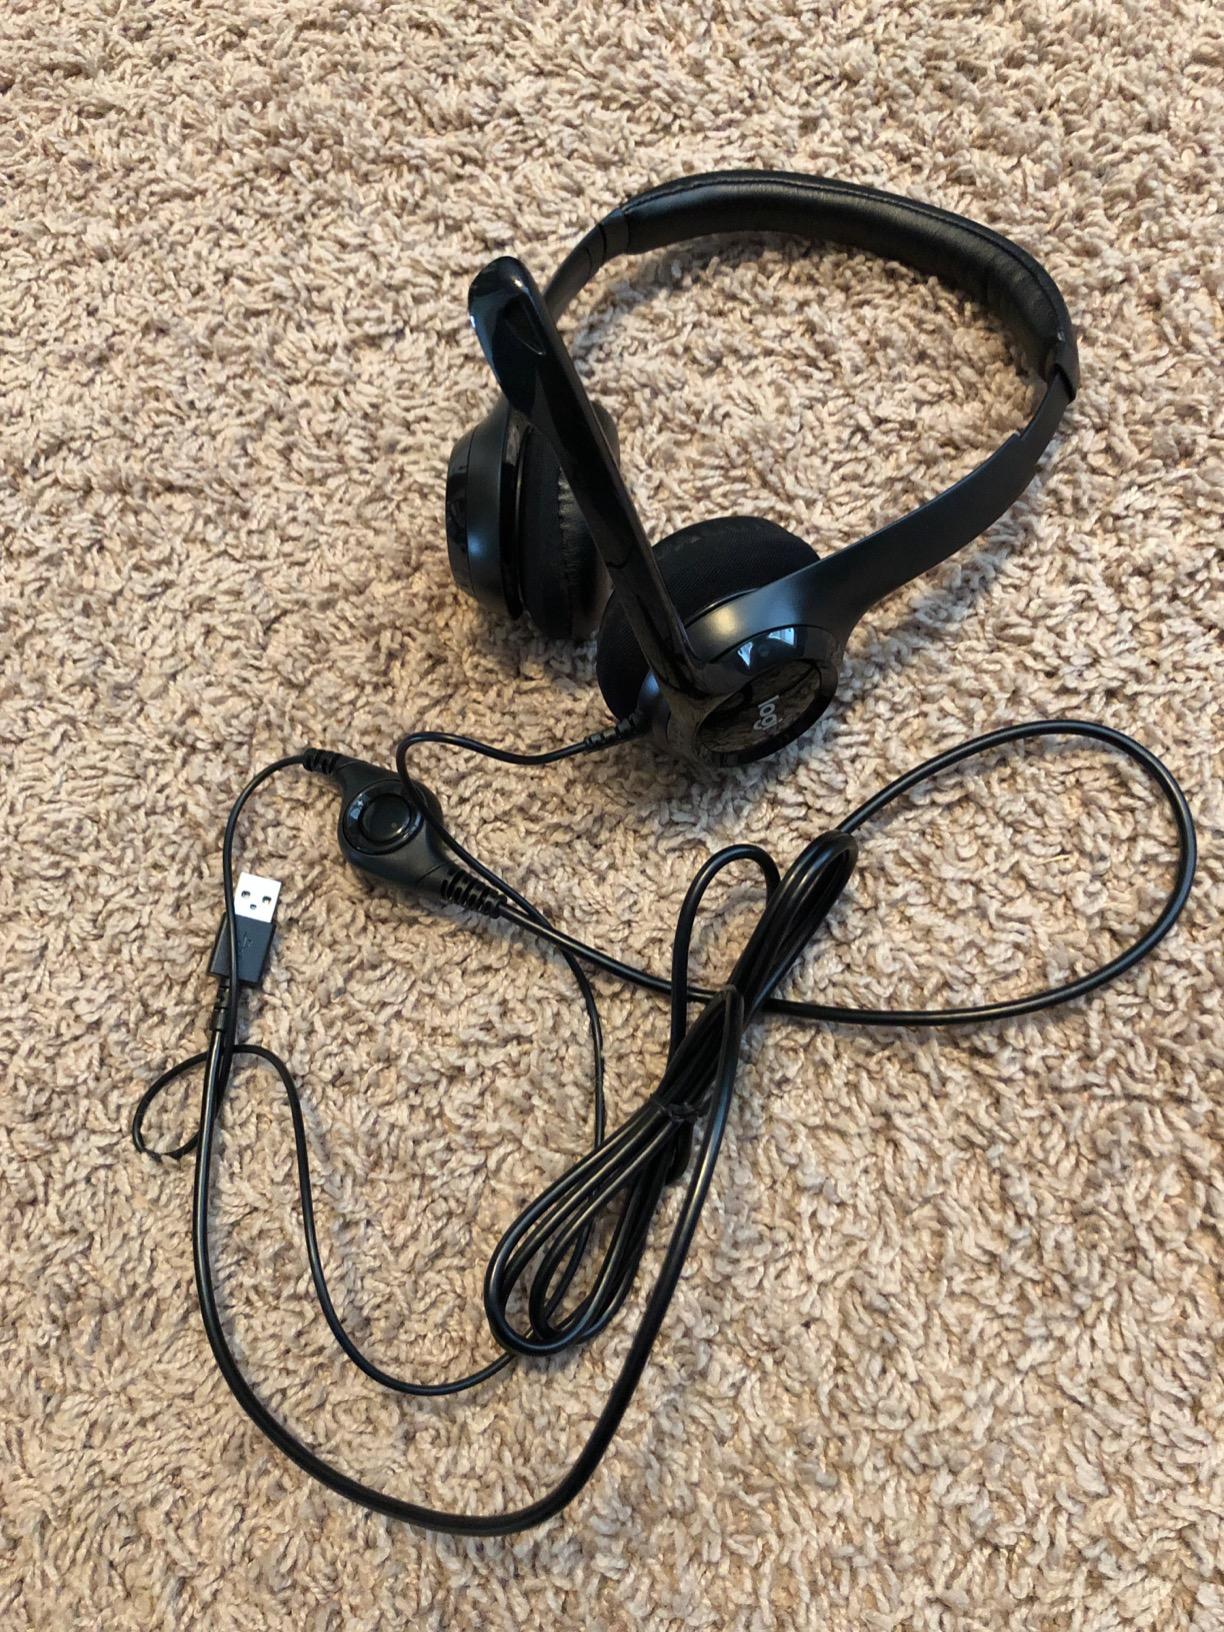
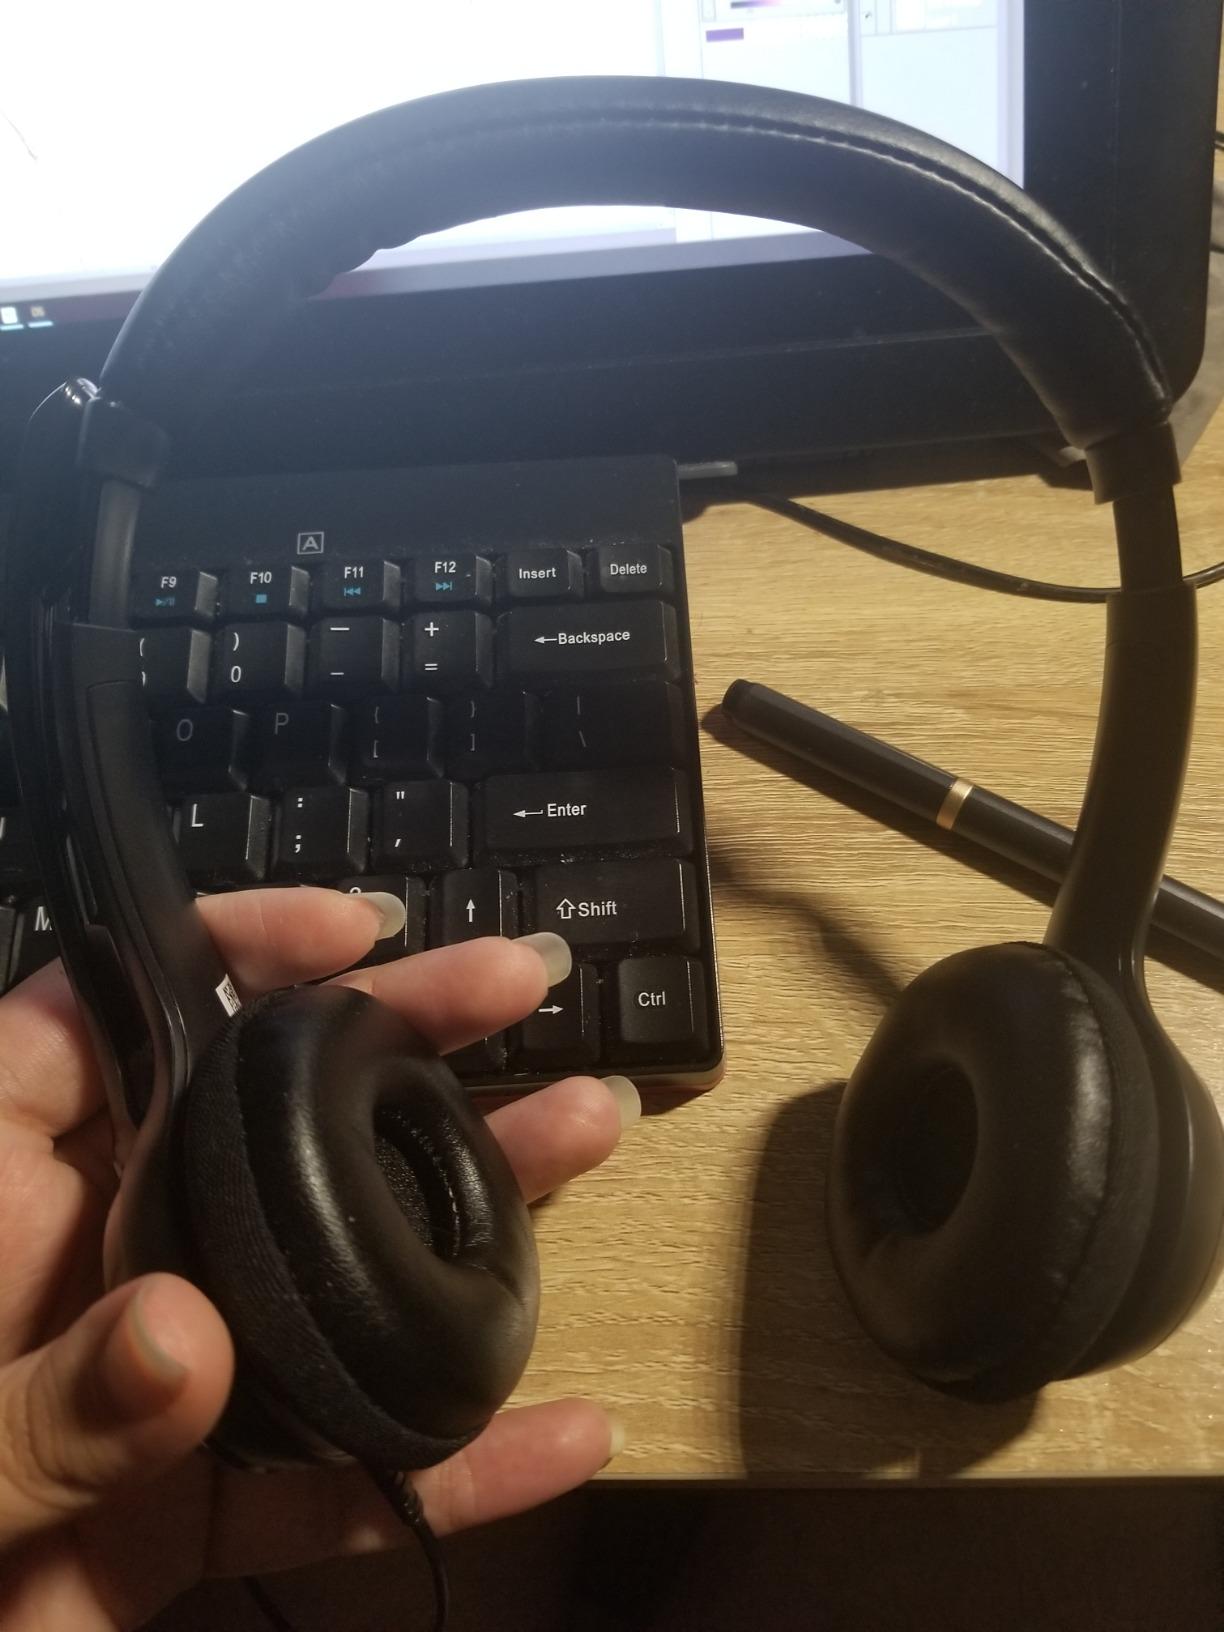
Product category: headphones
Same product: yes